Nashville Americans

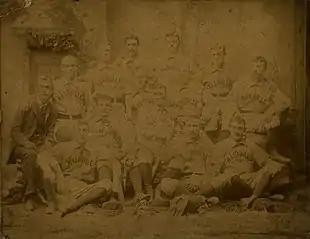
The 1886 Nashville Americans

On August 8, with about one month left in the season, Nashville's pennant hopes were all but faded as they stood in an ever-distant third place, 11 games back, at 36–33 (.522). Amateur pitcher Arthur Saunders joined the team on August 12 to makeup for the dismissal of Taylor on August 7. The Nashvilles defeated the Louisville Colonels, 6–3, in an exhibition game at Sulphur Spring Park on August 17. As the season drew to a close, Baker was given his release so he could sign on with another league on September 1. Nashville played its final game on September 4, losing 10–9 at home against Savannah. After the game, players were paid and the team disbanded. Their final record for the 1886 season was 46–38 (.547), a third-place finish 14 games behind the pennant-winning Atlantas. Marr, mirroring Sowders' feat from the previous season, was the league's batting champion with a .327 average. "The Daily American" presented him with a medal in recognition of his feat.